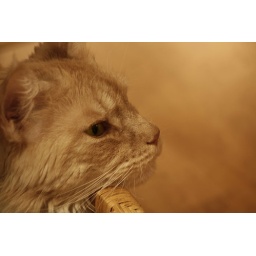
cat relaxing in wooden basket